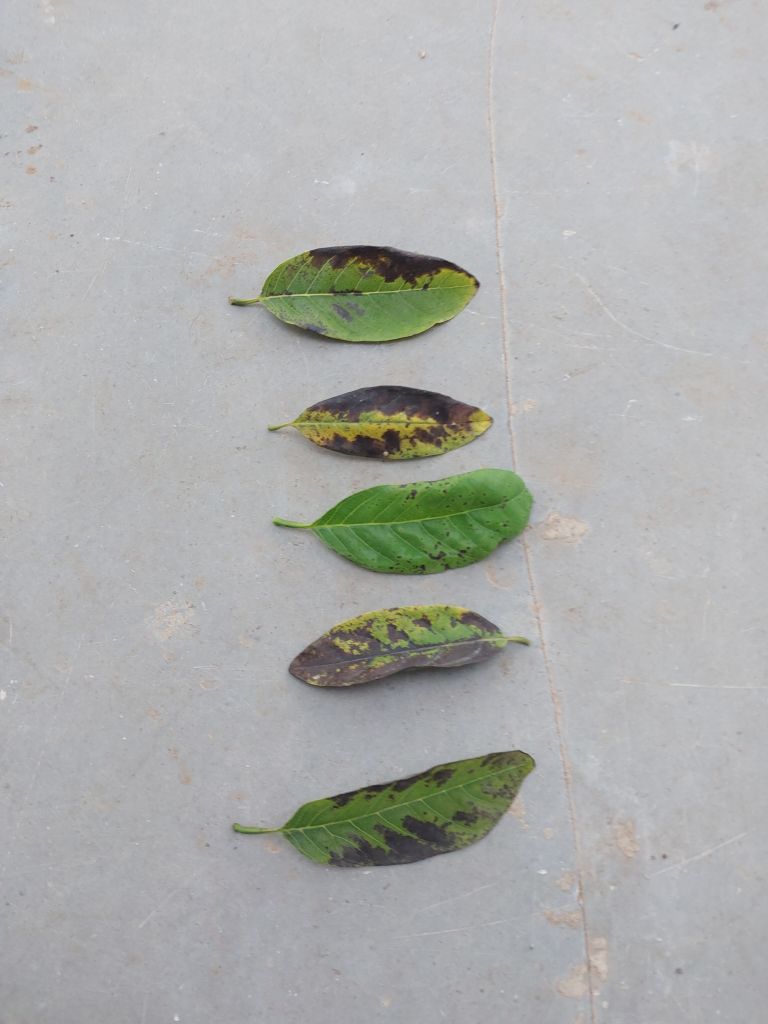
Disease label: Leaf spot on Leaves